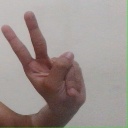
अक्षर: ऐ